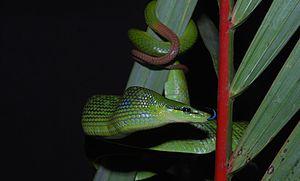
Gonyosoma oxycephalum, le Serpent ratier des mangroves ou Serpent ratier vert à queue rouge, est une espèce de serpents de la famille des Colubridae.